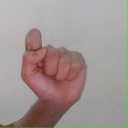
अक्षर: घ